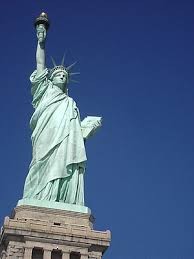
Landmark: Statue of Liberty